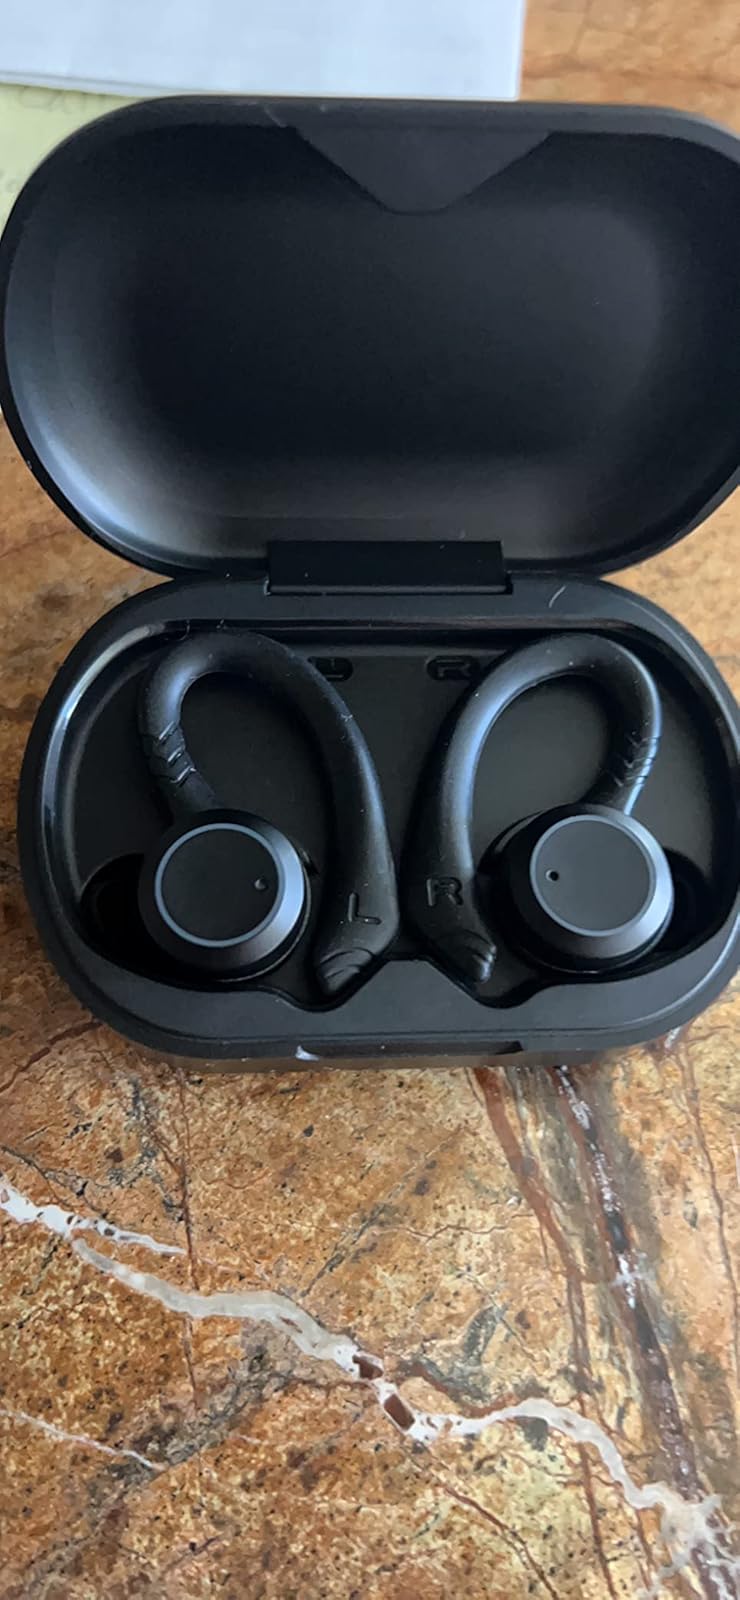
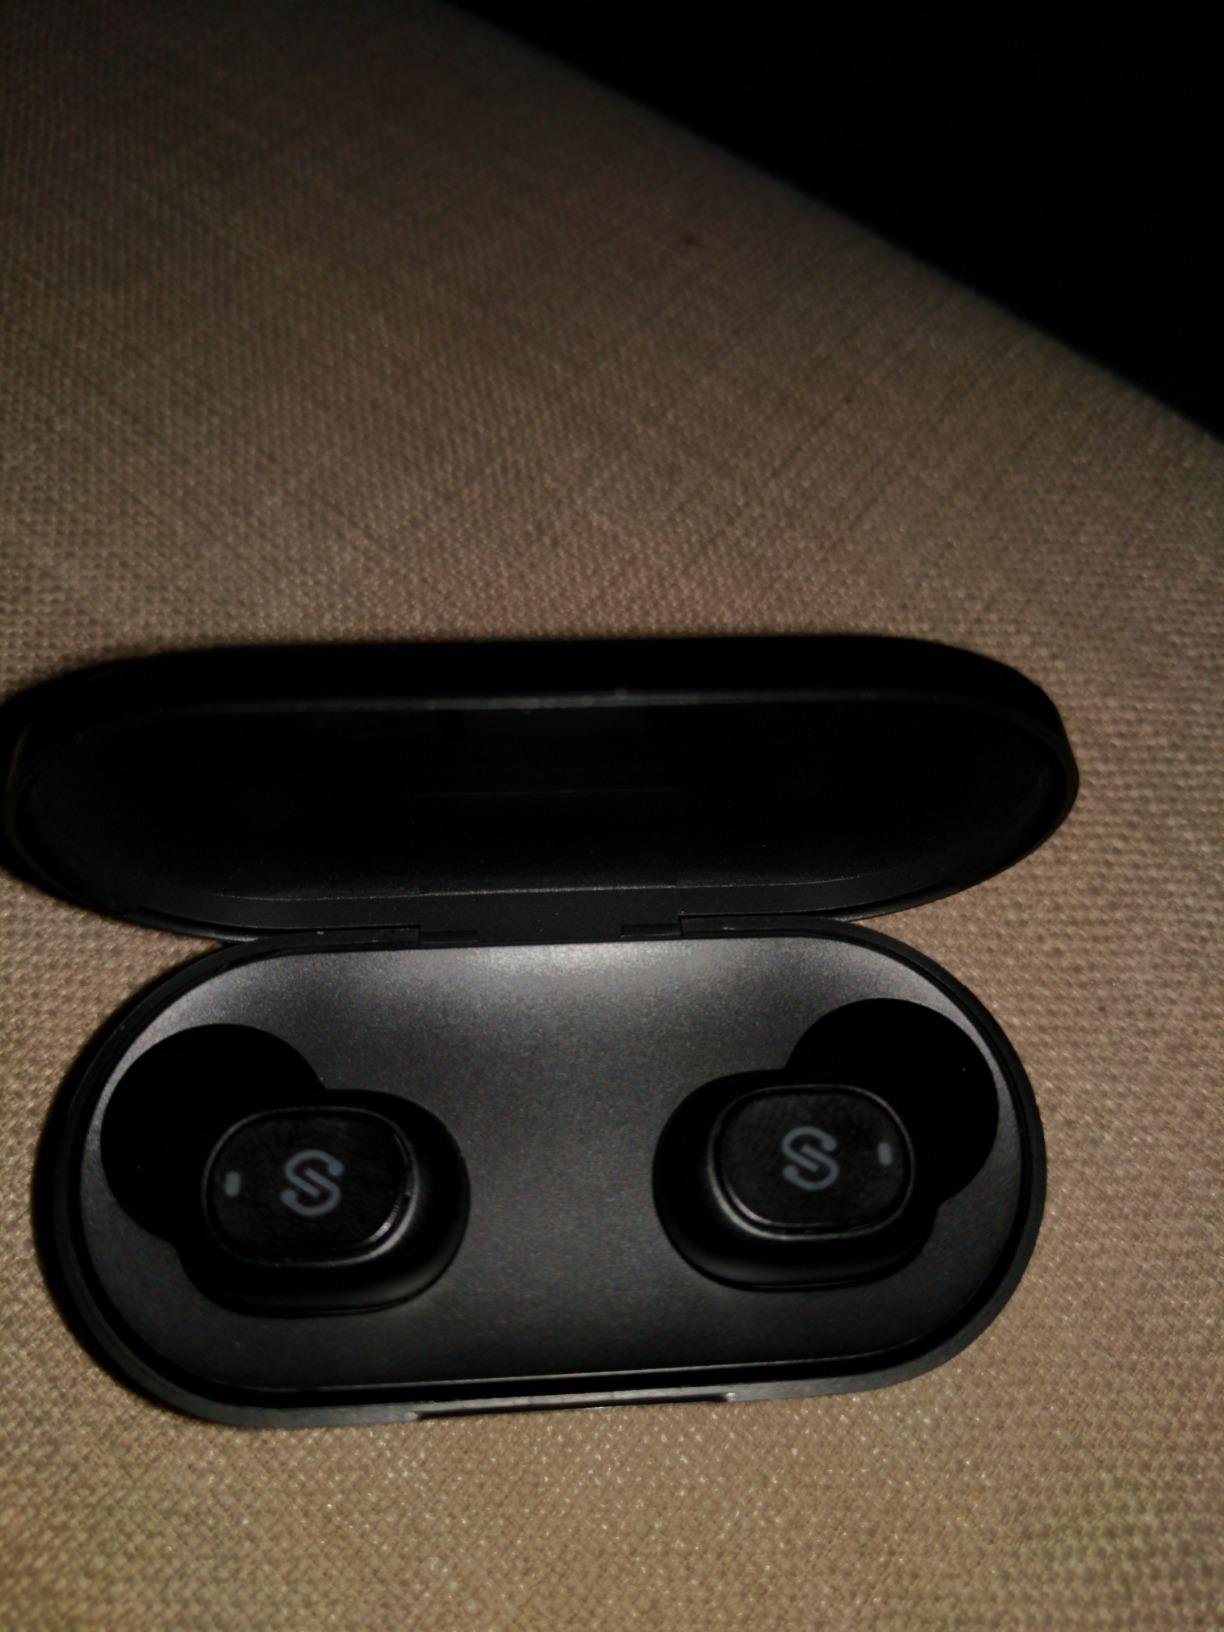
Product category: earbuds
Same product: no